2019 Oak Tree Grand Prix

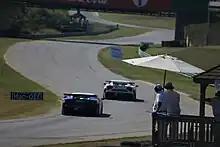
Virginia International Raceway, where the race was held.

International Motor Sports Association's (IMSA) president Scott Atherton confirmed the race was part of the schedule for the 2019 IMSA SportsCar Championship (IMSA SCC) in August 2018. It was the sixth consecutive year the event was held as part of the WeatherTech SportsCar Championship. The 2019 Oak Tree Grand Prix was the tenth of twelve sports car races of 2019 by IMSA, and it was the sixth of seven rounds held as part of the WeatherTech Sprint Cup. The race was held at the seventeen-turn Virginia International Raceway in Alton, Virginia on August 25, 2019. As in previous years, it would be the second of two GT-only rounds of the IMSA SportsCar Championship, in which only the GTLM and GTD classes competed.